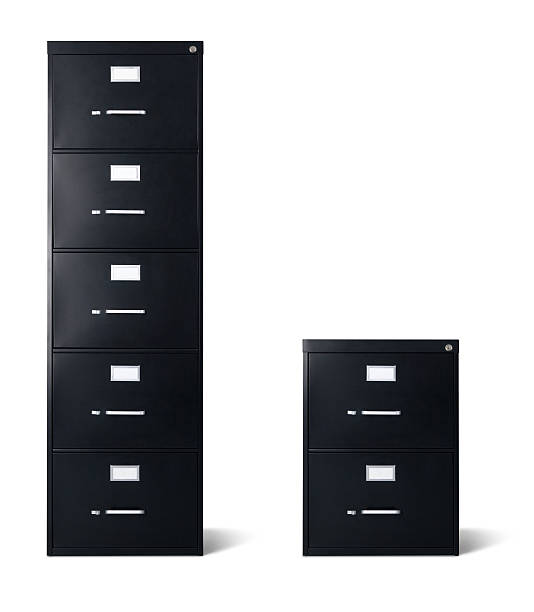
Adjective: taller
Antonym: shorter